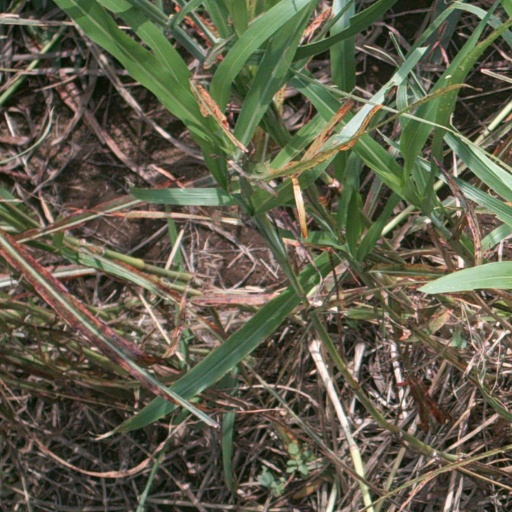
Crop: sorghum